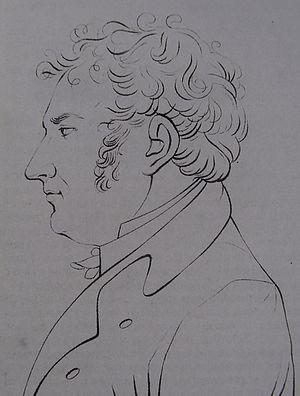
Pierre Charles Weiss, né le 15 janvier 1779 à Besançon où il est mort le 11 février 1866, est un bibliothécaire, homme de lettres et bibliographe français.